Strauss–Howe generational theory

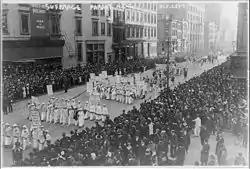
Suffragists marching in New York, 1915. Social Crusades were a defining feature.

Strauss and Howe define the "gilded generation" (nomad archetype) as those born from 1822 to 1842. They came of age during rising national tempers, torrential immigration, rampant commercialism and consumerism, declining college enrollment, and economic disputes. This led to a distrust of zealotry and institutional involvement, shifting focus to a life of materialism.. Most of the American Civil War soldiers were born during this period (the average age was 26).